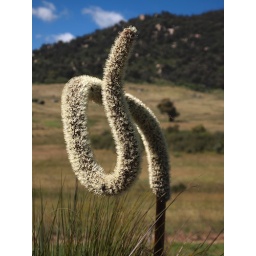
A grass tree with its knickers in a twist. Tidbinbilla Nature Reserve entrance.